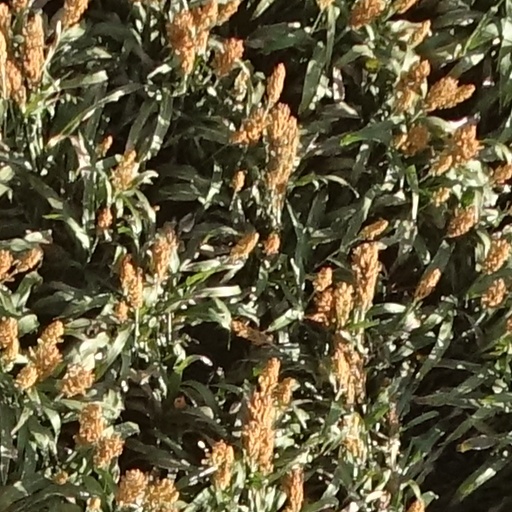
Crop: sorghum